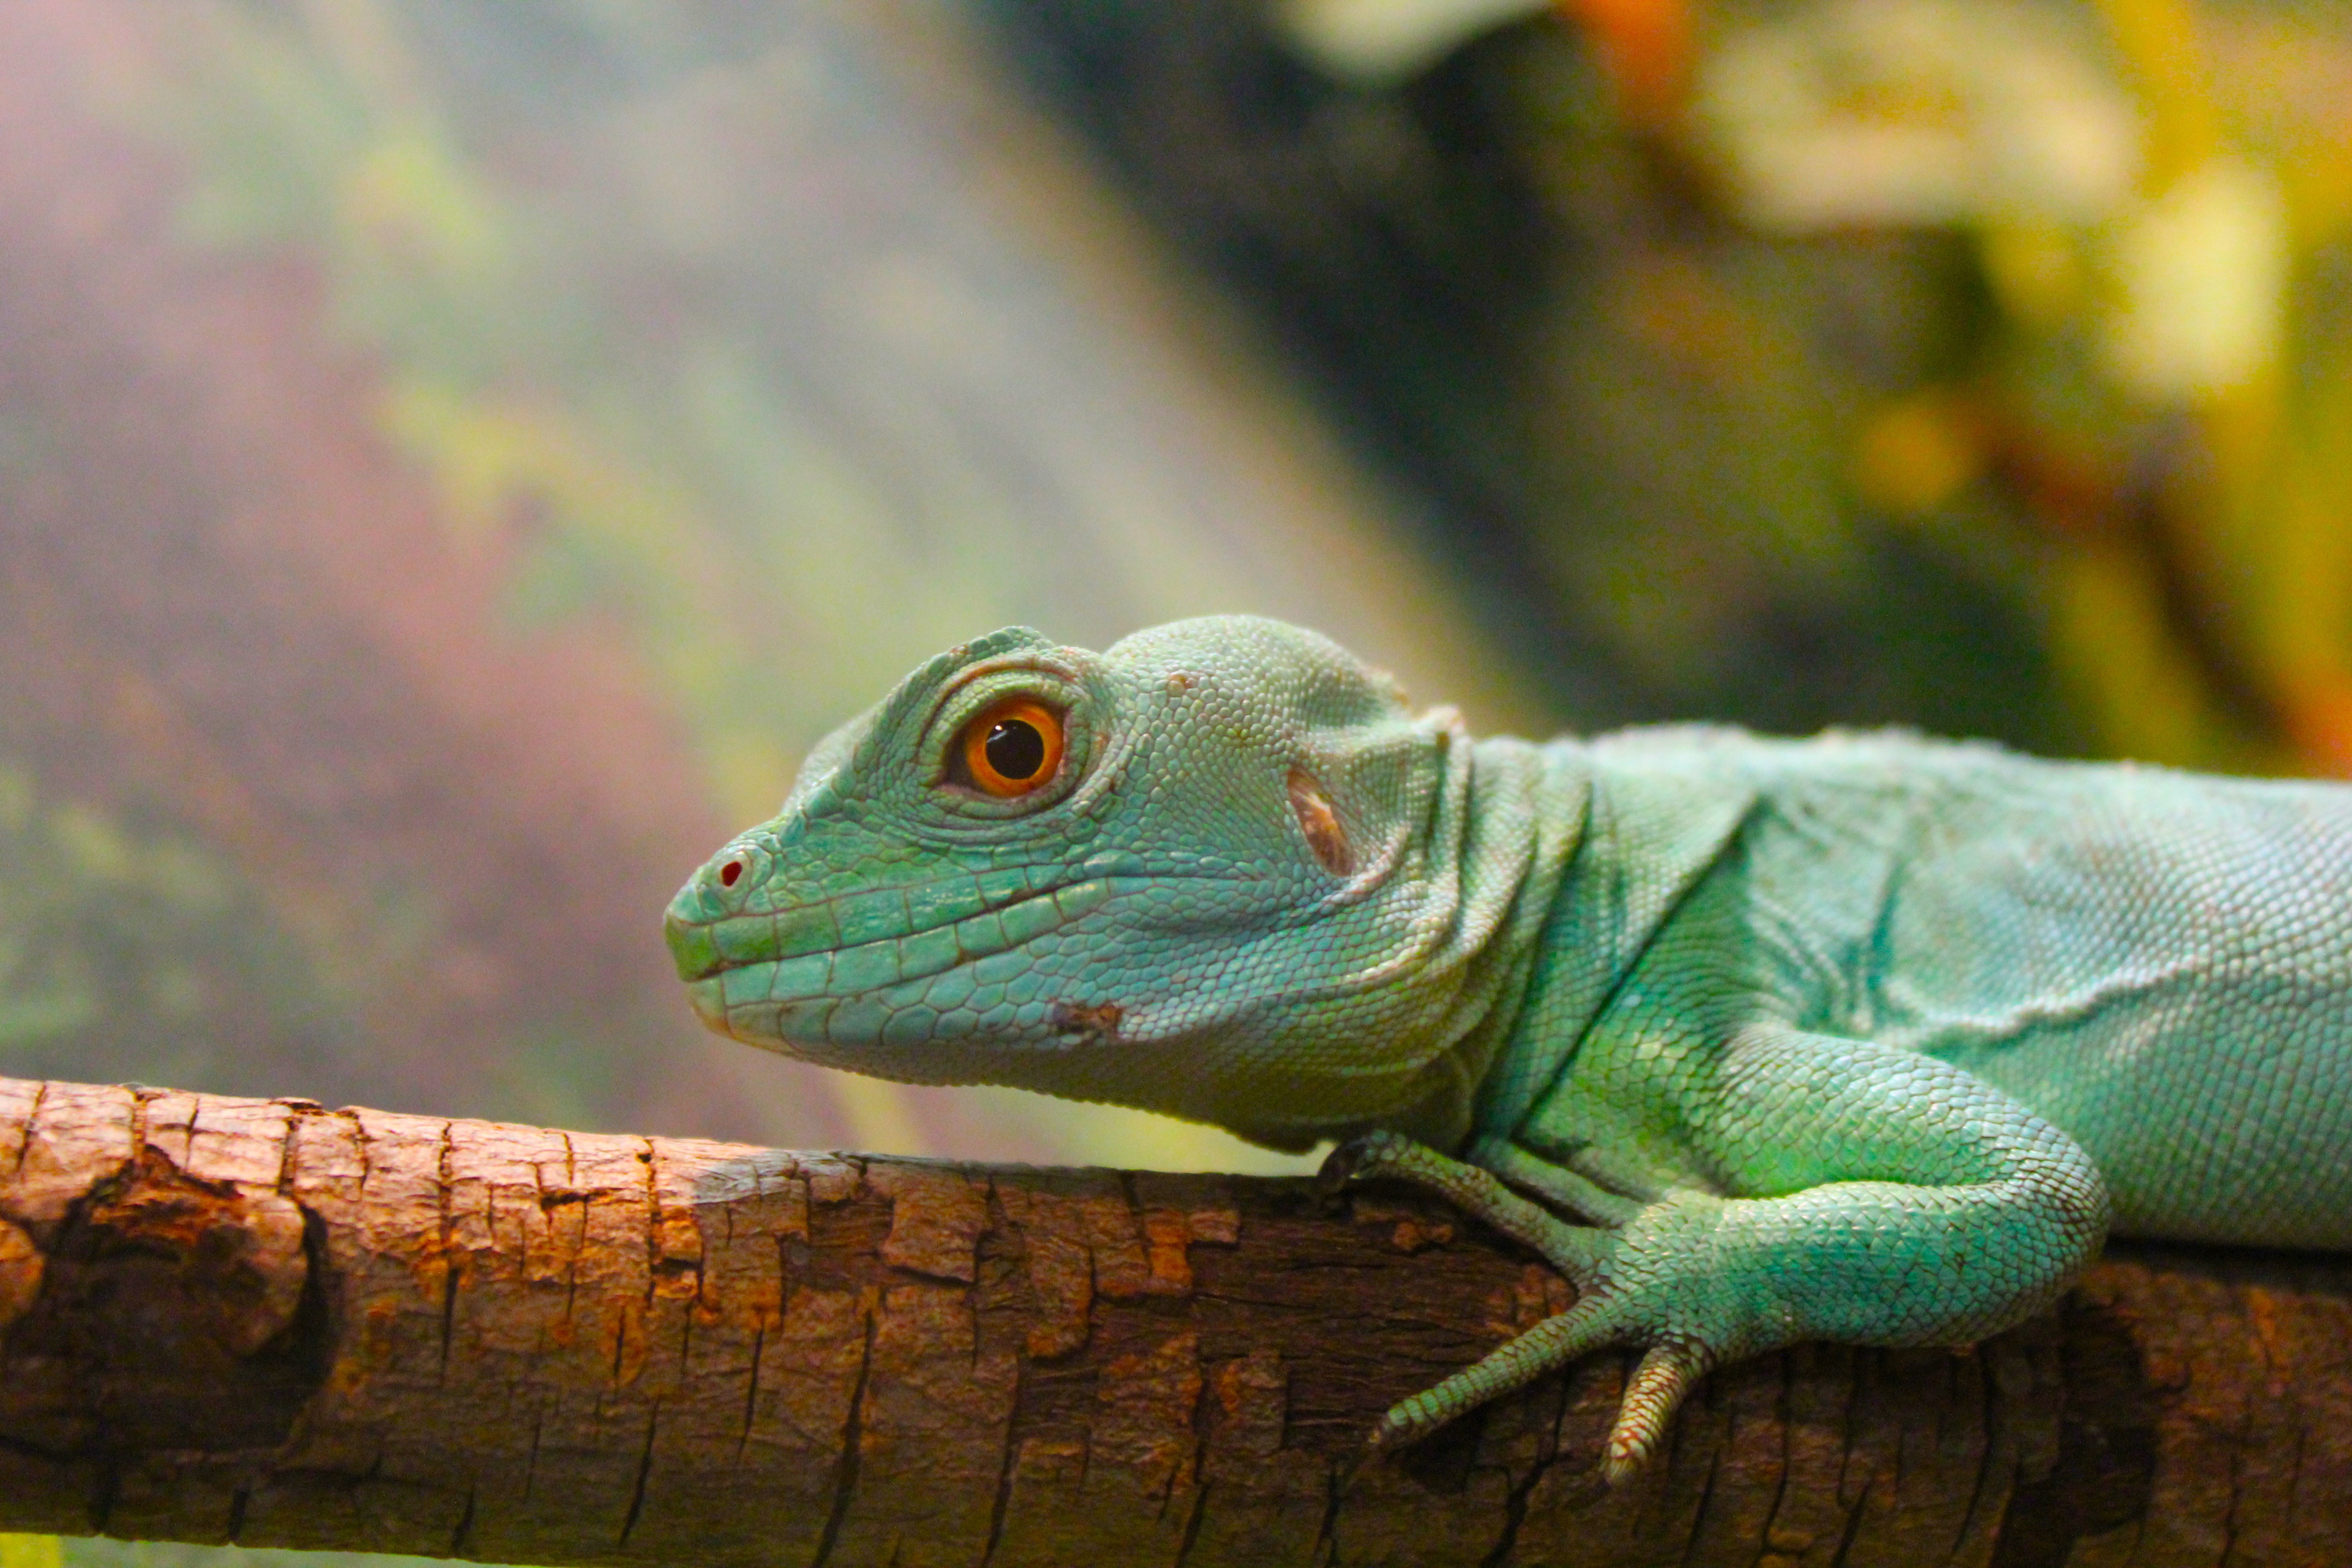
nature, wildlife, wild, green, tropical, reptile, iguana, fauna, lizard, green lizard, close up, vertebrate, exotic, iguania, macro photography, lacerta, dactyloidae, scaled reptile, lacertidae, african chameleon